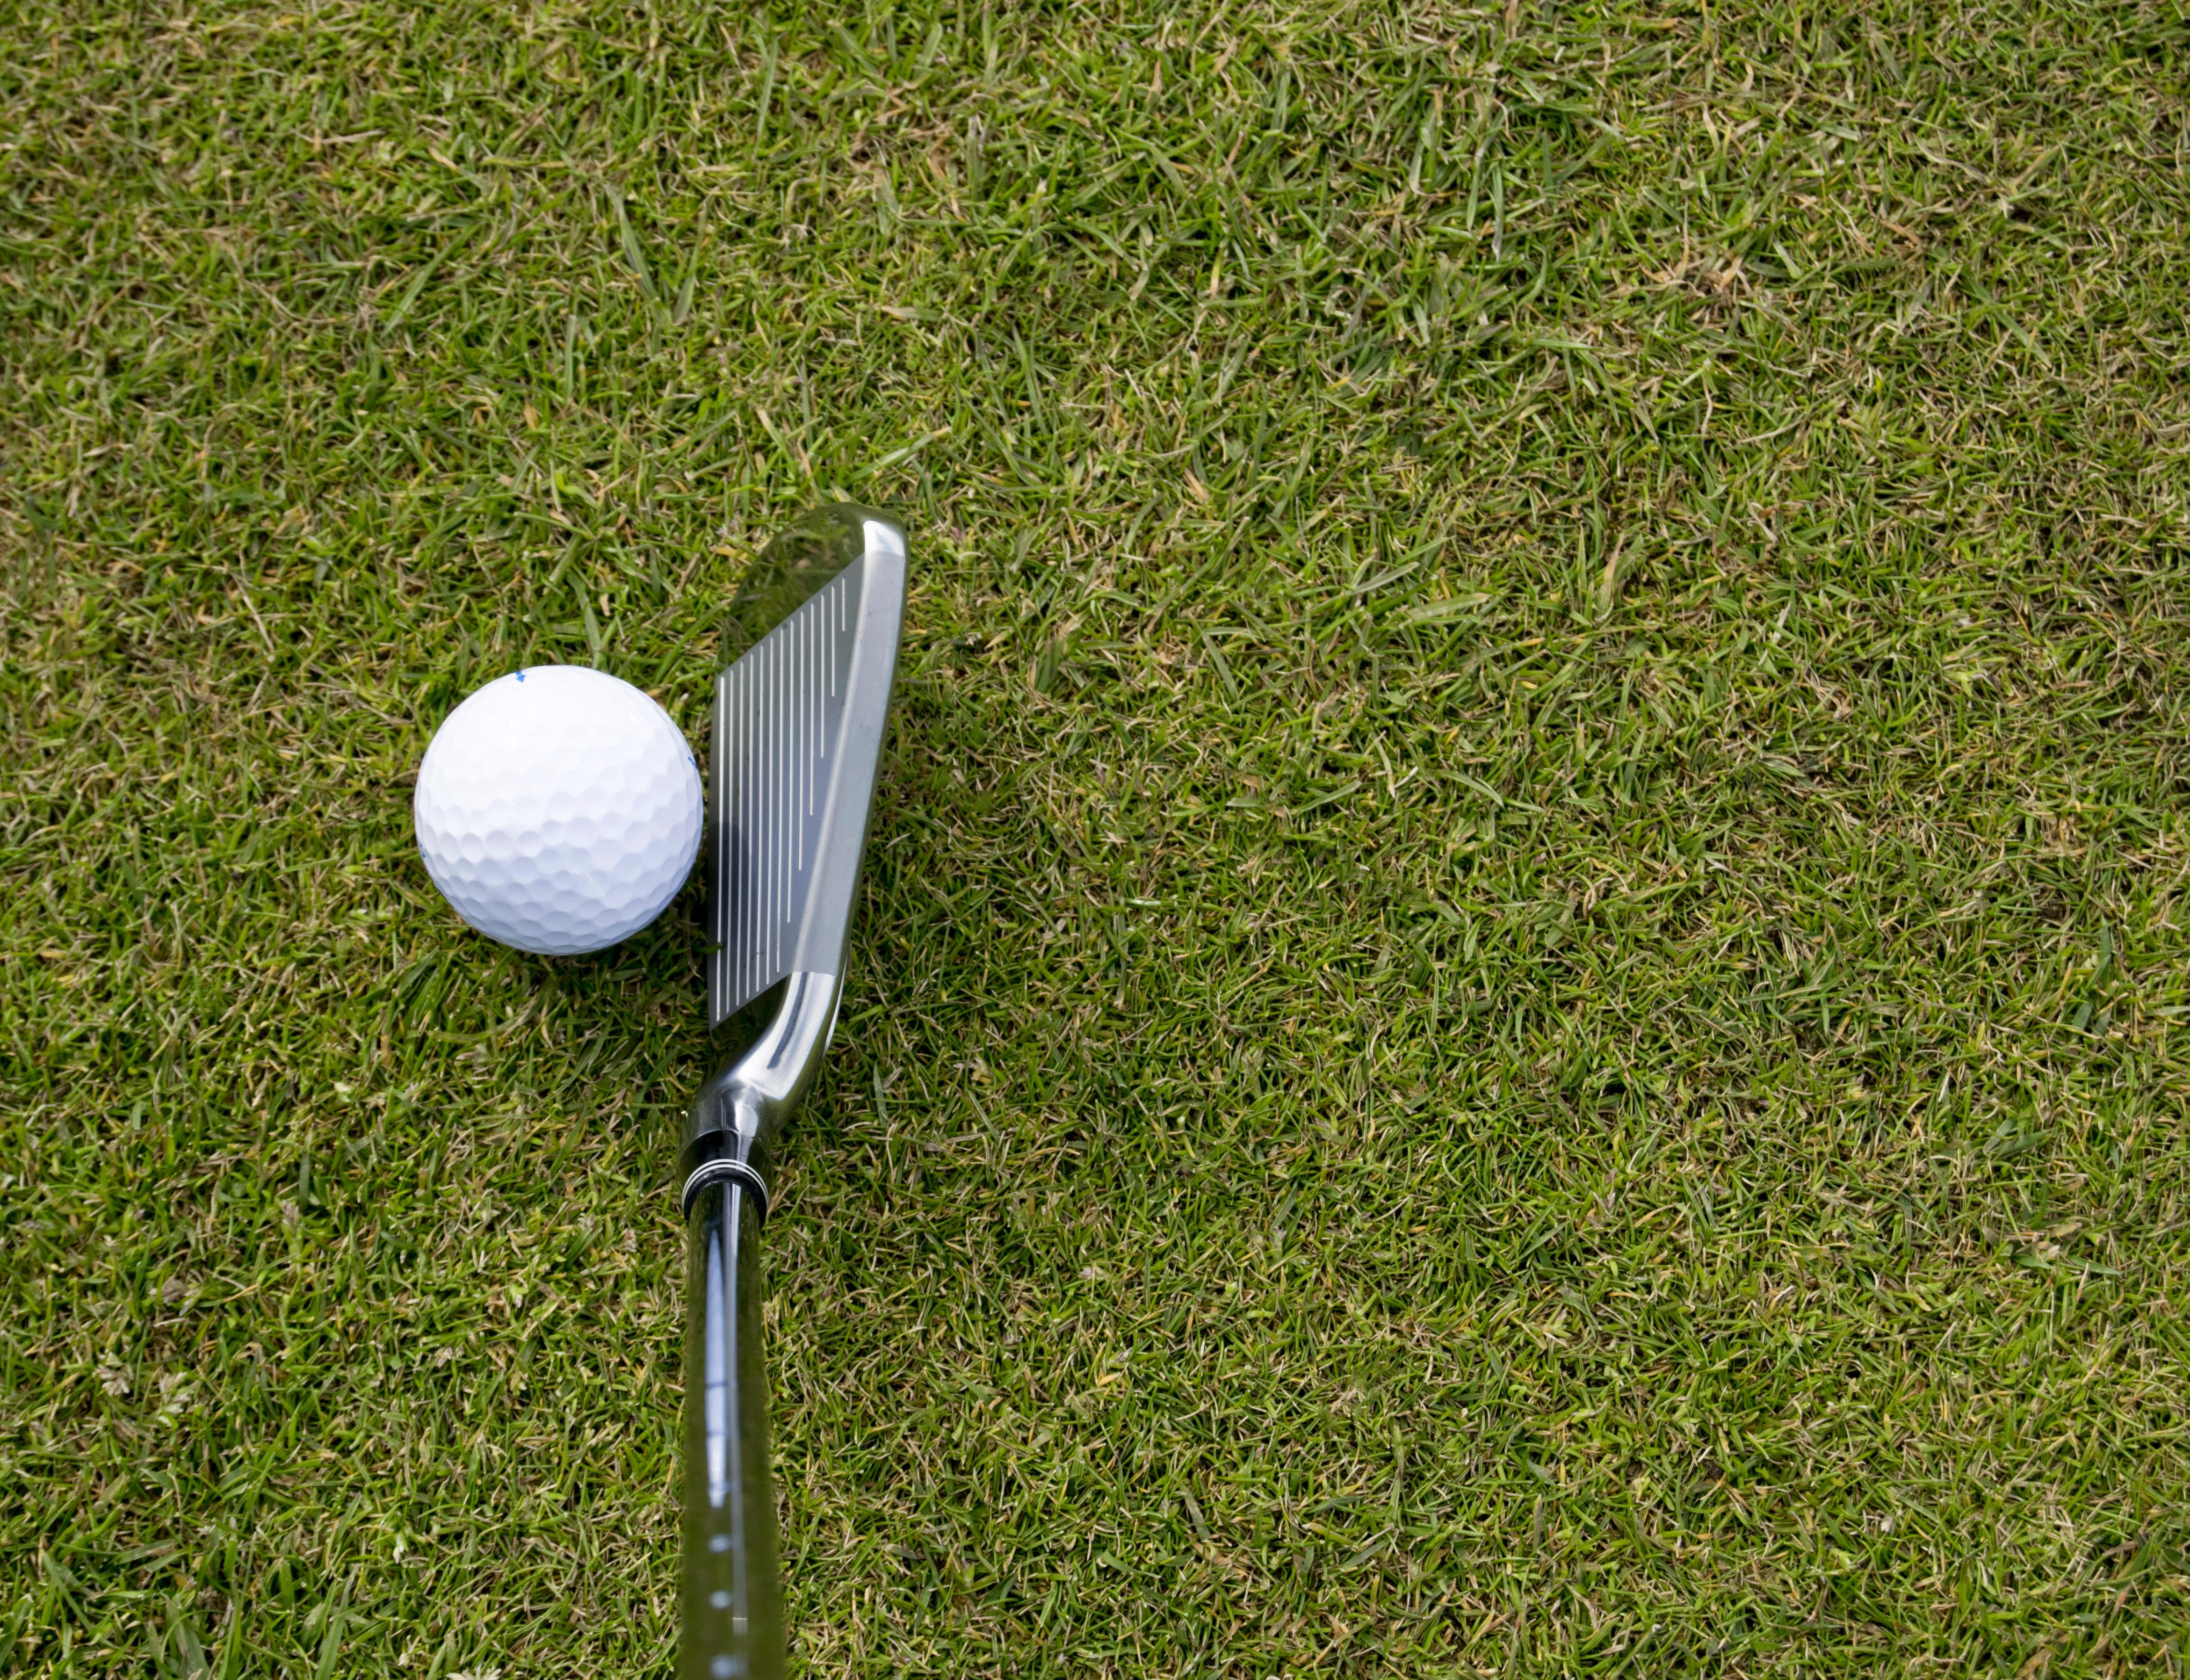
grass, outdoor, sport, lawn, game, recreation, green, club, leisure, golf, activity, sports equipment, golfing, golf ball, golf club, sports, ball, course, tee, fairway, golfer, ball game, golf equipment